Shajra

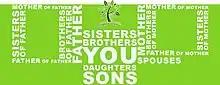
Basic Shajra Chart

Shajra also rendered as Shajra Nasab, shajarat, (Arabic/Urdu: شجرہ, Hindi: वंशावली), (synonyms: Ancestry, Pedigree, Genealogy, Lineage, Family Tree, Shajra, Family Chart) which means Tree of Ancestry. The term "Shajra" comes from the Arabic word شَجَر (Shajar), meaning "a tree" or "a plant." A conventional tree structure is similar to a genealogy/pedigree chart representing family relationships.